Hackers on Planet Earth

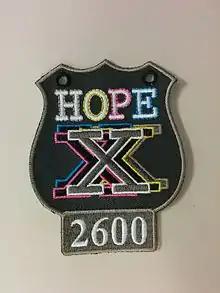
The badge used at HOPE X. It was a patch evocative of a police shield, with the "2600" logo prominent at the bottom.

Keynote presentations for HOPE Number Nine were given by The Yes Men (with Andy Bichelbaum as principal speaker and Vermin Supreme also participating) and NSA whistleblower William Binney. Chris Kubecka, principal speaker of a presentation about internet censorship was served a cease and desist letter in an attempt to censor the presentation by Unisys and threatened with termination for a presentation titled "The Internet is for Porn! How High Heels and Fishnet Have Driven Internet Innovation and Information Security". Unisys demanded all information regarding the presentation be removed from the internet, but the Streisand effect occurred, with the censorship attempt posted on thousands of websites instead. A first for the conference, a ghost speaker @JK47theweapon had to deliver most of the presentation due to legal threats against Kubecka. Prior to beginning, the MC invited "any hangers on or associates of the law firm of Baker & McKenzie" to speak to the Electronic Frontier Foundation (EFF). Baker & McKenzie is the law firm of Unisys Netherlands which threatened to terminate its employee by letter for giving a presentation about internet censorship.